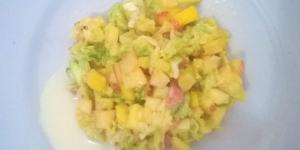
ensalada fria de frutas